Deep Sea World

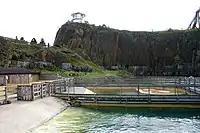
Seal pens at Deep Sea World.

In 2005, the aquarium opened a new seal enclosure which houses resident seals as well as injured ones rescued by the SSPCA.